Turkmenbashi International Seaport

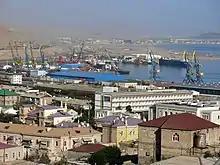
Turkmenbashi International Seaport landscape

Cargo traffic increased over the years, therefore, an idea occurred to build a ferry terminal. In 1959, the port began construction of a ferry. Regular voyages on the ferryline from Baku to Krasnovodsk started in 1962. The ferry terminal transportation has significantly accelerated cargo delivery.